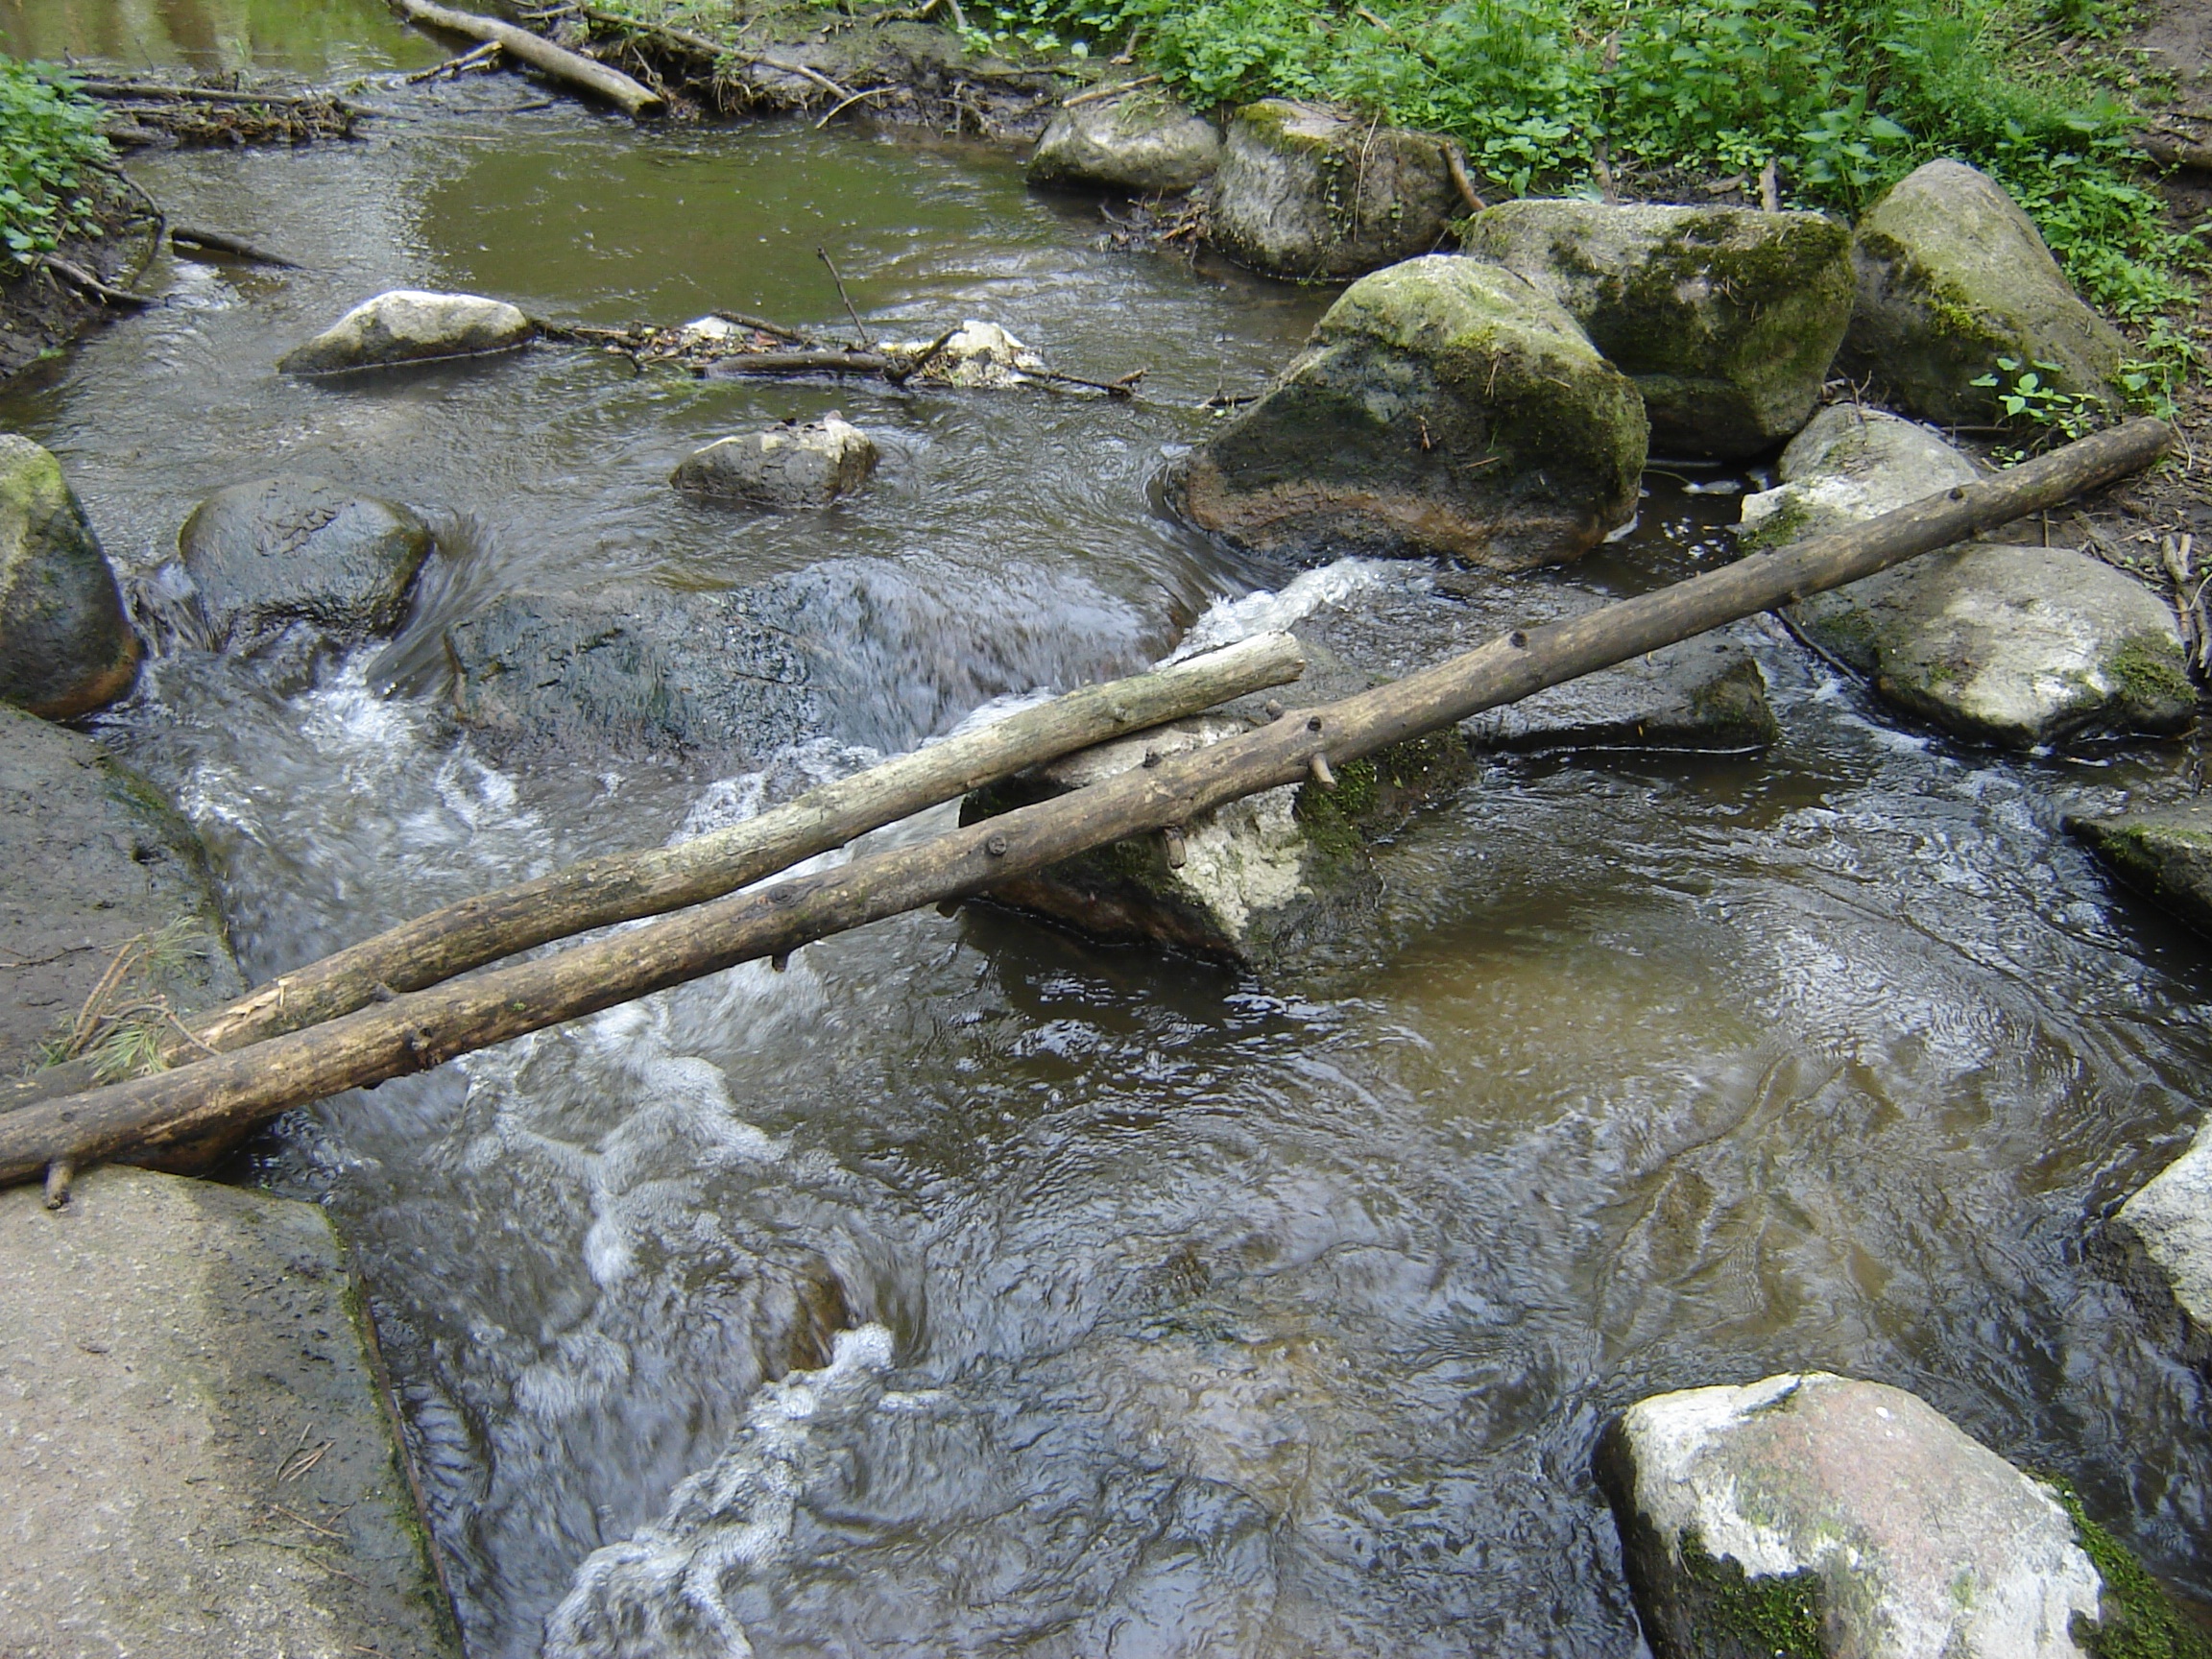
water, nature, rock, creek, wilderness, crossing, river, stone, pond, stream, rapid, body of water, wooden, water feature, watercourse, landform, the bark of the tree, the brook